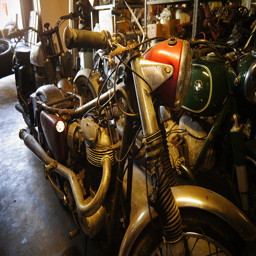
a motorcycle is sitting in a shop full of parts

An old motorcycle with the seat missing, parked in a garage with other parts and motorcycles.
A close up of an old fashioned motorcycle.
Several older motorcycles are in an old shop.
a motor bike is in a garage with parts missing